The Stuff That Dreams Are Made Of (film)

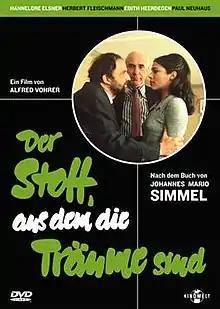

The Stuff That Dreams Are Made Of is a 1972 West German thriller film directed by Alfred Vohrer and starring Edith Heerdegen, Hannelore Elsner and Herbert Fleischmann.